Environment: real
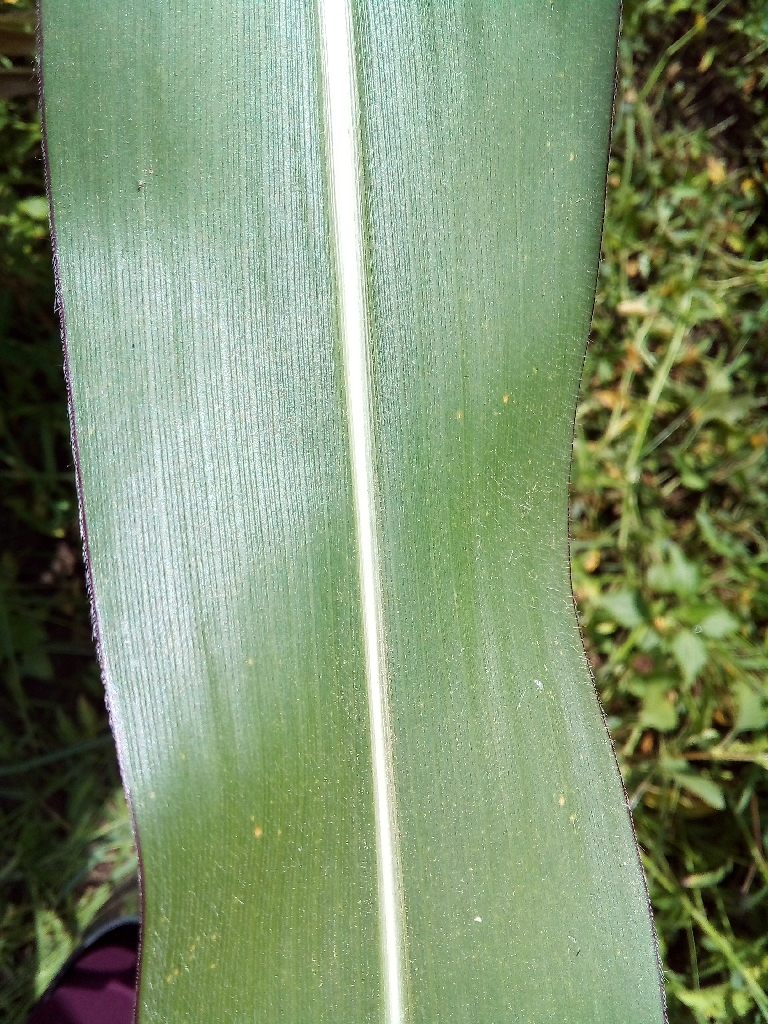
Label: healthy